Tribes (TV series)

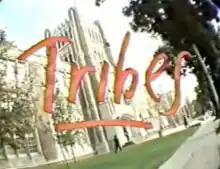
Main title card

Tribes is a daily half-hour soap opera that aired briefly on Fox in 1990. Created by veteran soap writer Leah Laiman, the series was targeted at a teen audience.